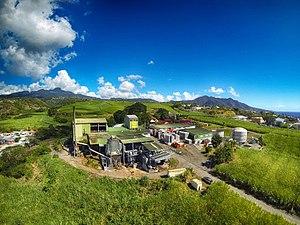
La distillerie des rhums BOLOGNE à Basse-Terre en Guadeloupe
Le rhum Bologne est un rhum agricole produit à Basse-Terre en Guadeloupe aux Antilles françaises par la distillerie Bologne située sur le sud de la Basse-Terre.